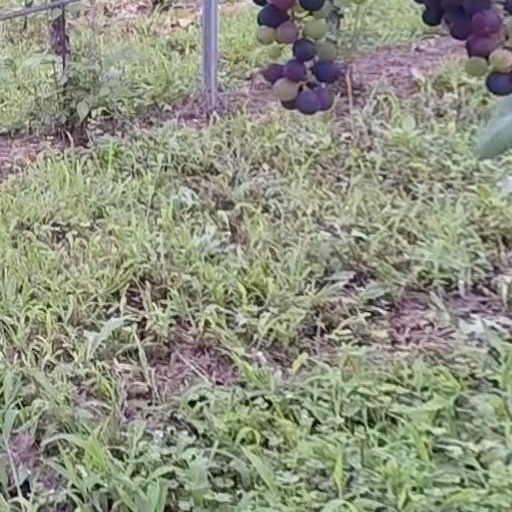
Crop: grape